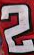
Number: 2